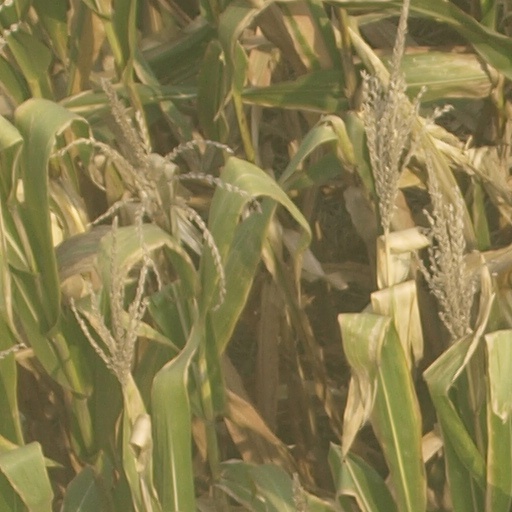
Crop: maize; corn